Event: Nepal Earthquake
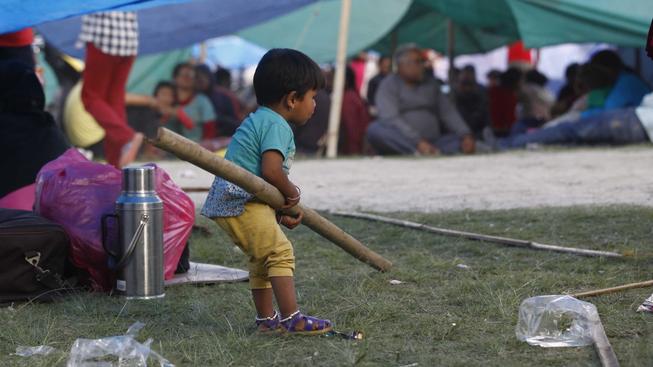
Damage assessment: no_damage